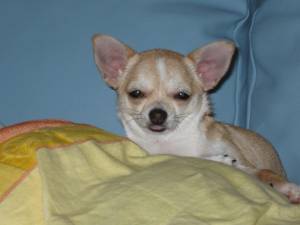
Animal: dog
Breed: chihuahua